Introduced mammals on seabird breeding islands

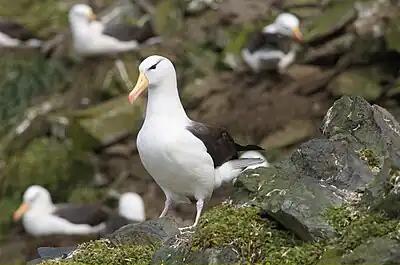
A black-browed albatross at its colony in the Kerguelen Islands.

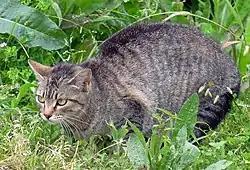
Feral cats are one of the most efficient predators on ground-nesting seabirds. Since many seabirds have not evolved with terrestrial predators, they have no defenses against feral cats and often do not even recognize them as a threat.

Feral cats ("Felis catus") are one of the most commonly introduced mammals and one of the most effective predators on ground-nesting seabirds. On the Kerguelen Islands in the Southern Ocean, cats kill 1.2 million nesting seabirds annually. One study stated that introduced feral cats have been responsible for the extinction of 10 petrel species in the 20th century alone. Feral cats are such effective predators on ground-nesting seabirds because seabirds did not evolve with terrestrial predators and therefore did not develop defenses against them. In many cases, seabirds do not even recognize feral cats as a threat. It has also been demonstrated that feral cats on islands preferentially eat seabirds, but during the nonbreeding season cats switch their prey base to insects, rats, and mice for subsistence.